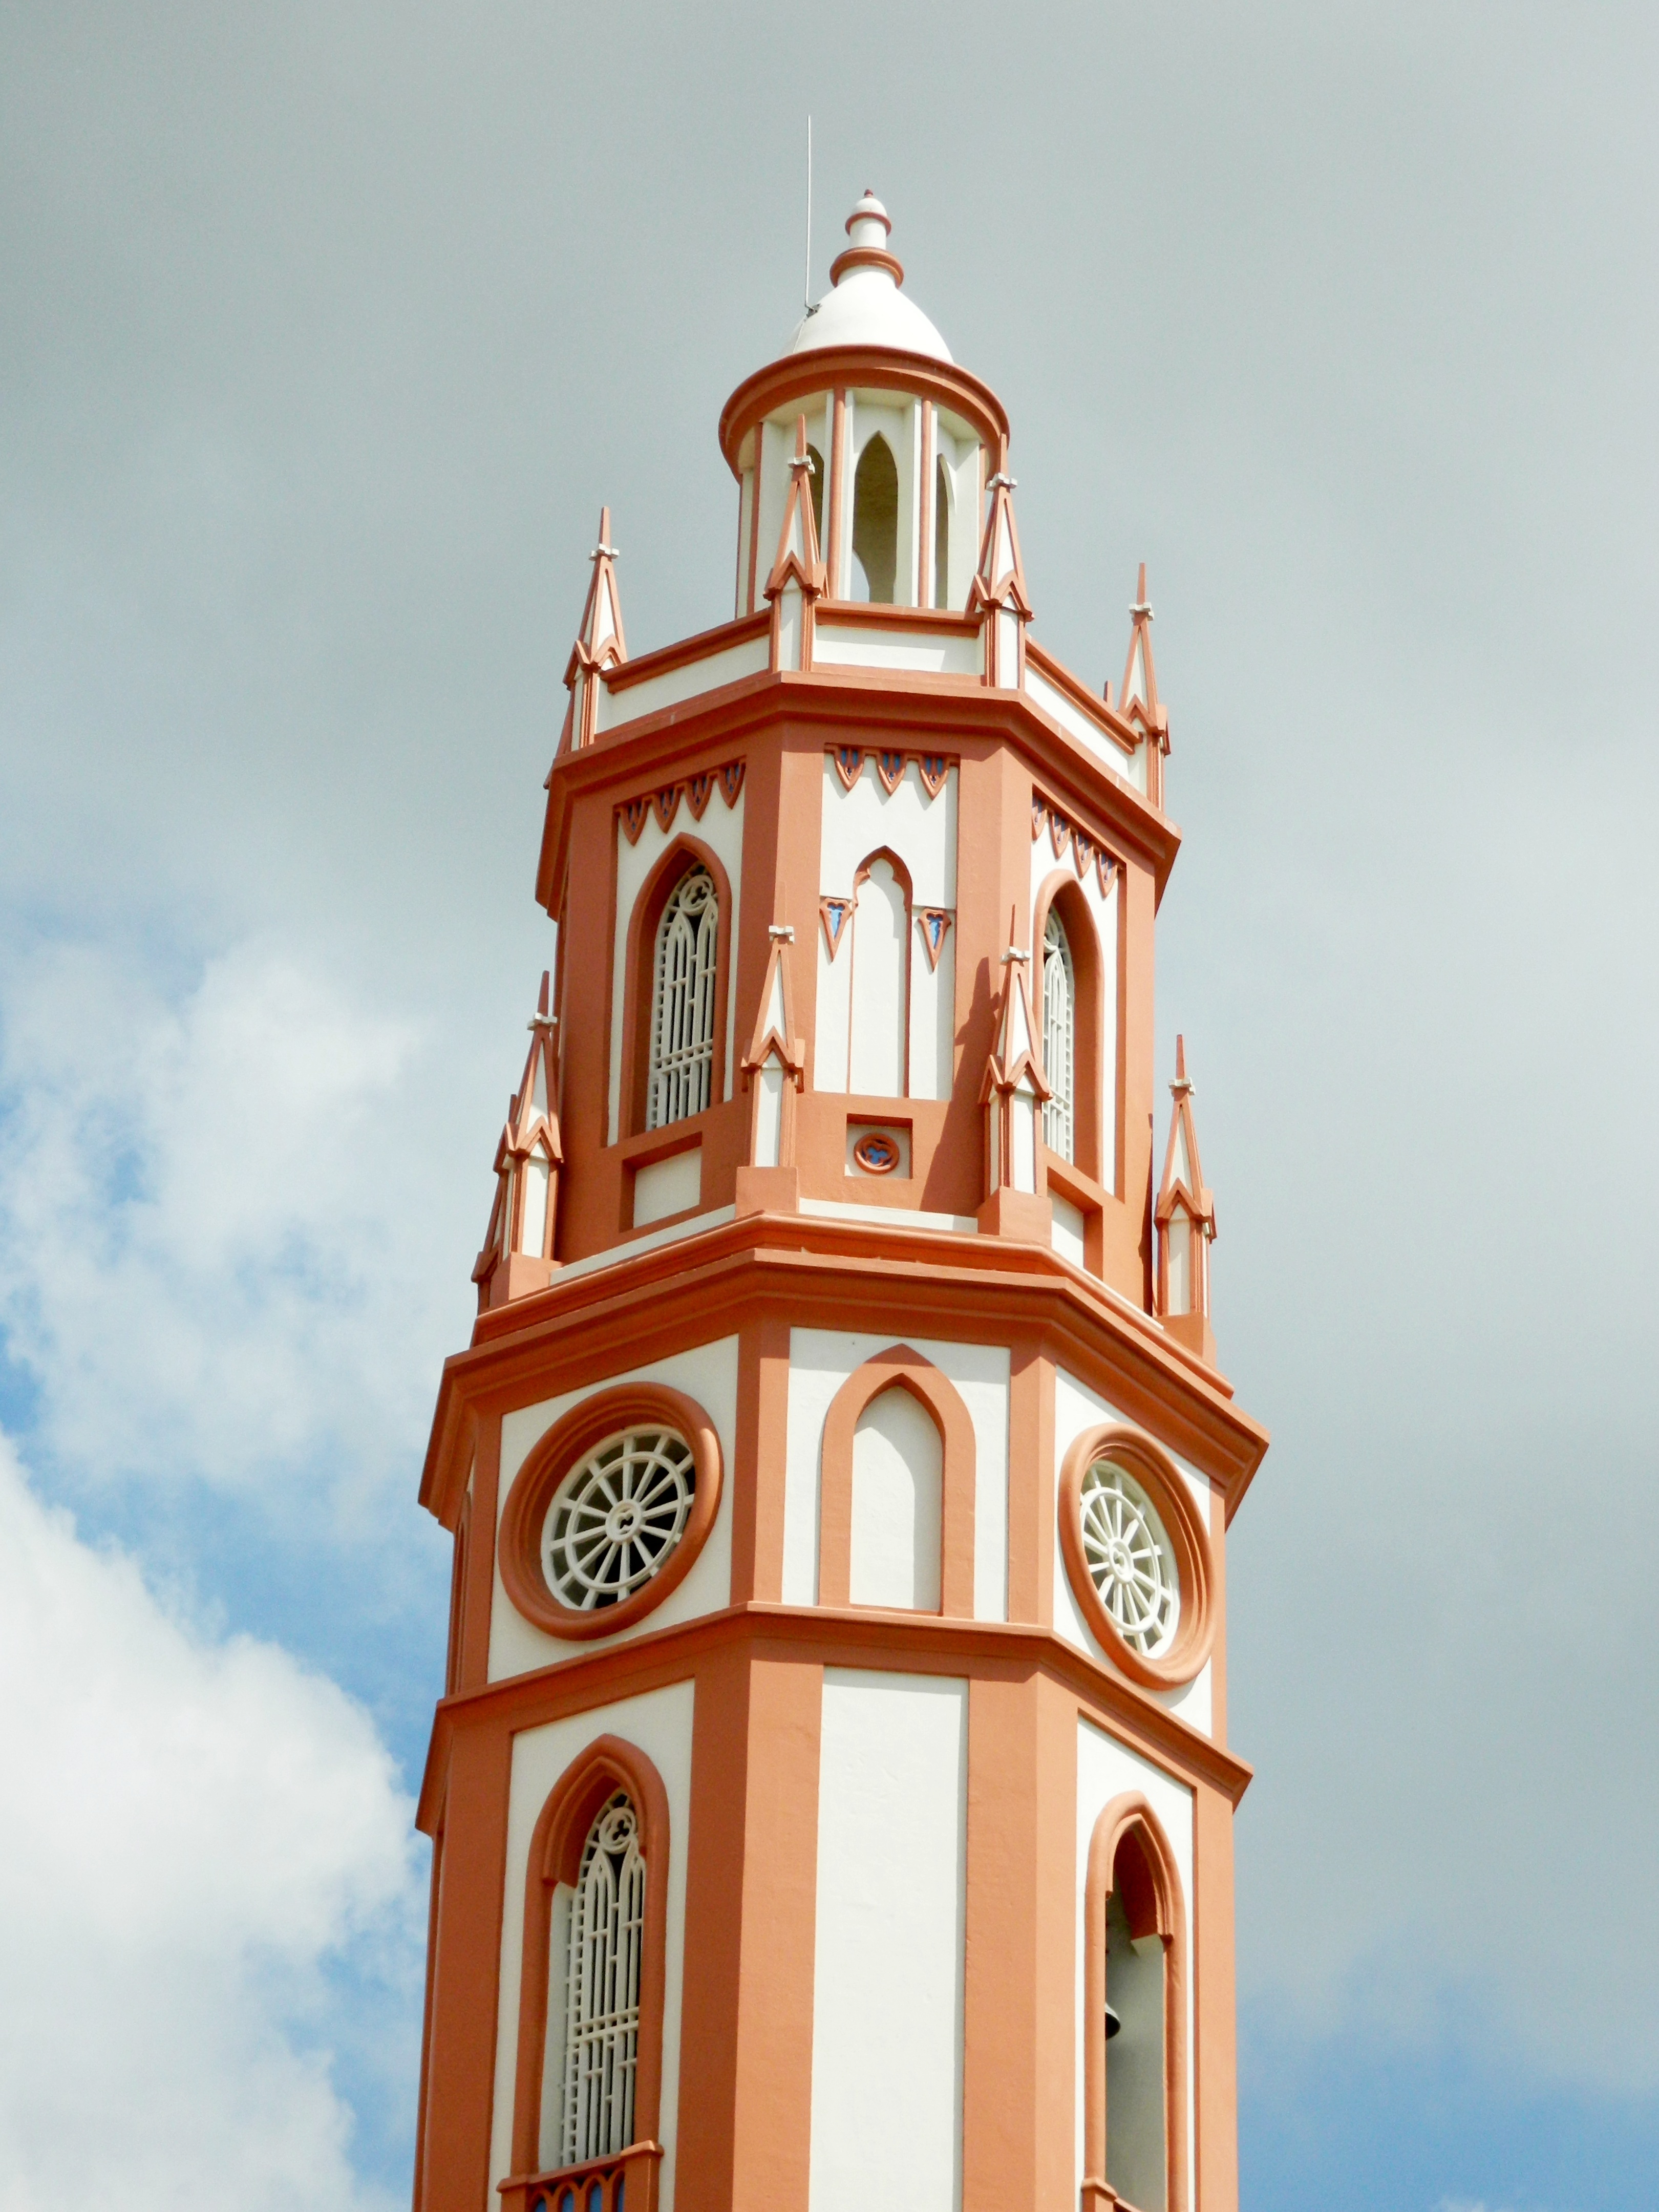
architecture, building, old, tower, religion, landmark, facade, church, cathedral, chapel, place of worship, clock tower, spiritual, bell tower, illuminated, religious, catholic, christ, temple, faith, steeple, hope, santos, easter, virgin, cult, el salvador, stained glass window, virgin mary, holy rosary